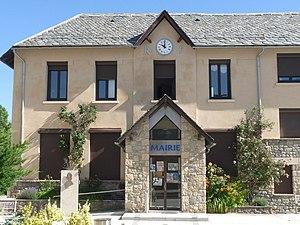
Mairie de Ste-Léocadie, Pyrénées-Orientales, France
Sainte-Léocadie est une commune française, située dans le département des Pyrénées-Orientales en région Occitanie.